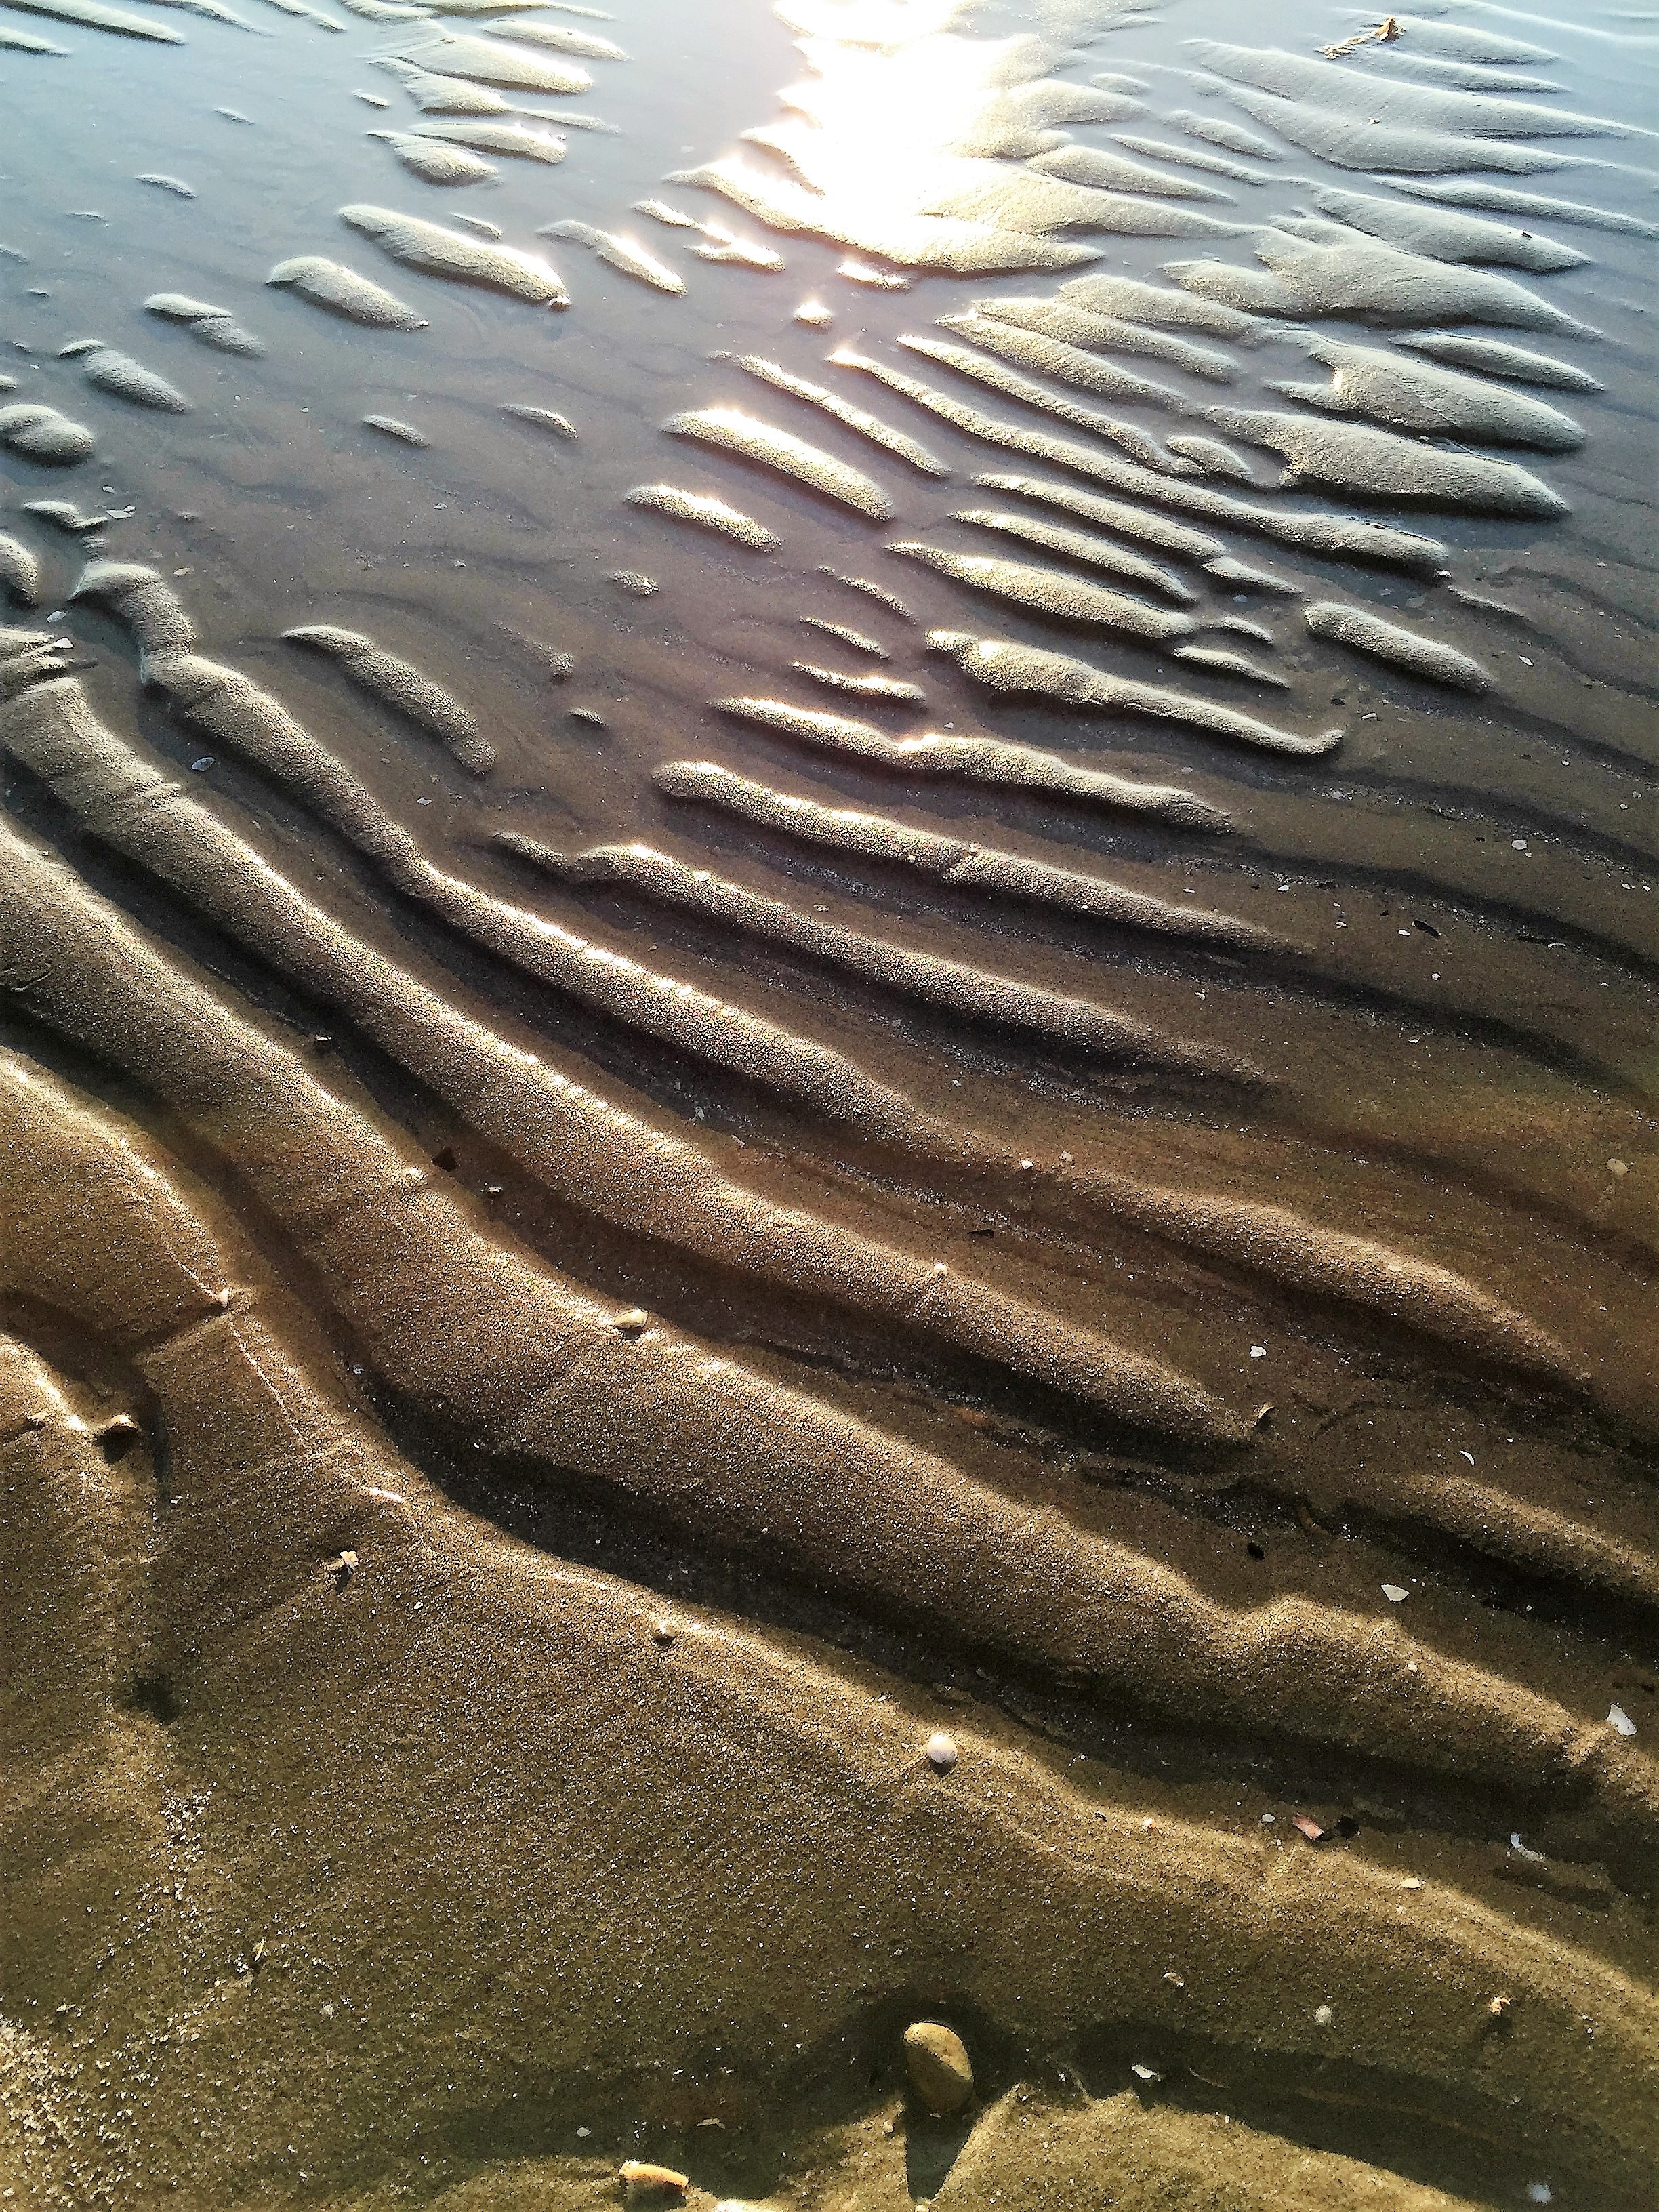
beach, sea, coast, water, sand, rock, ocean, sunlight, wave, surf, reflection, material, bank, traces, reprint, mudflat